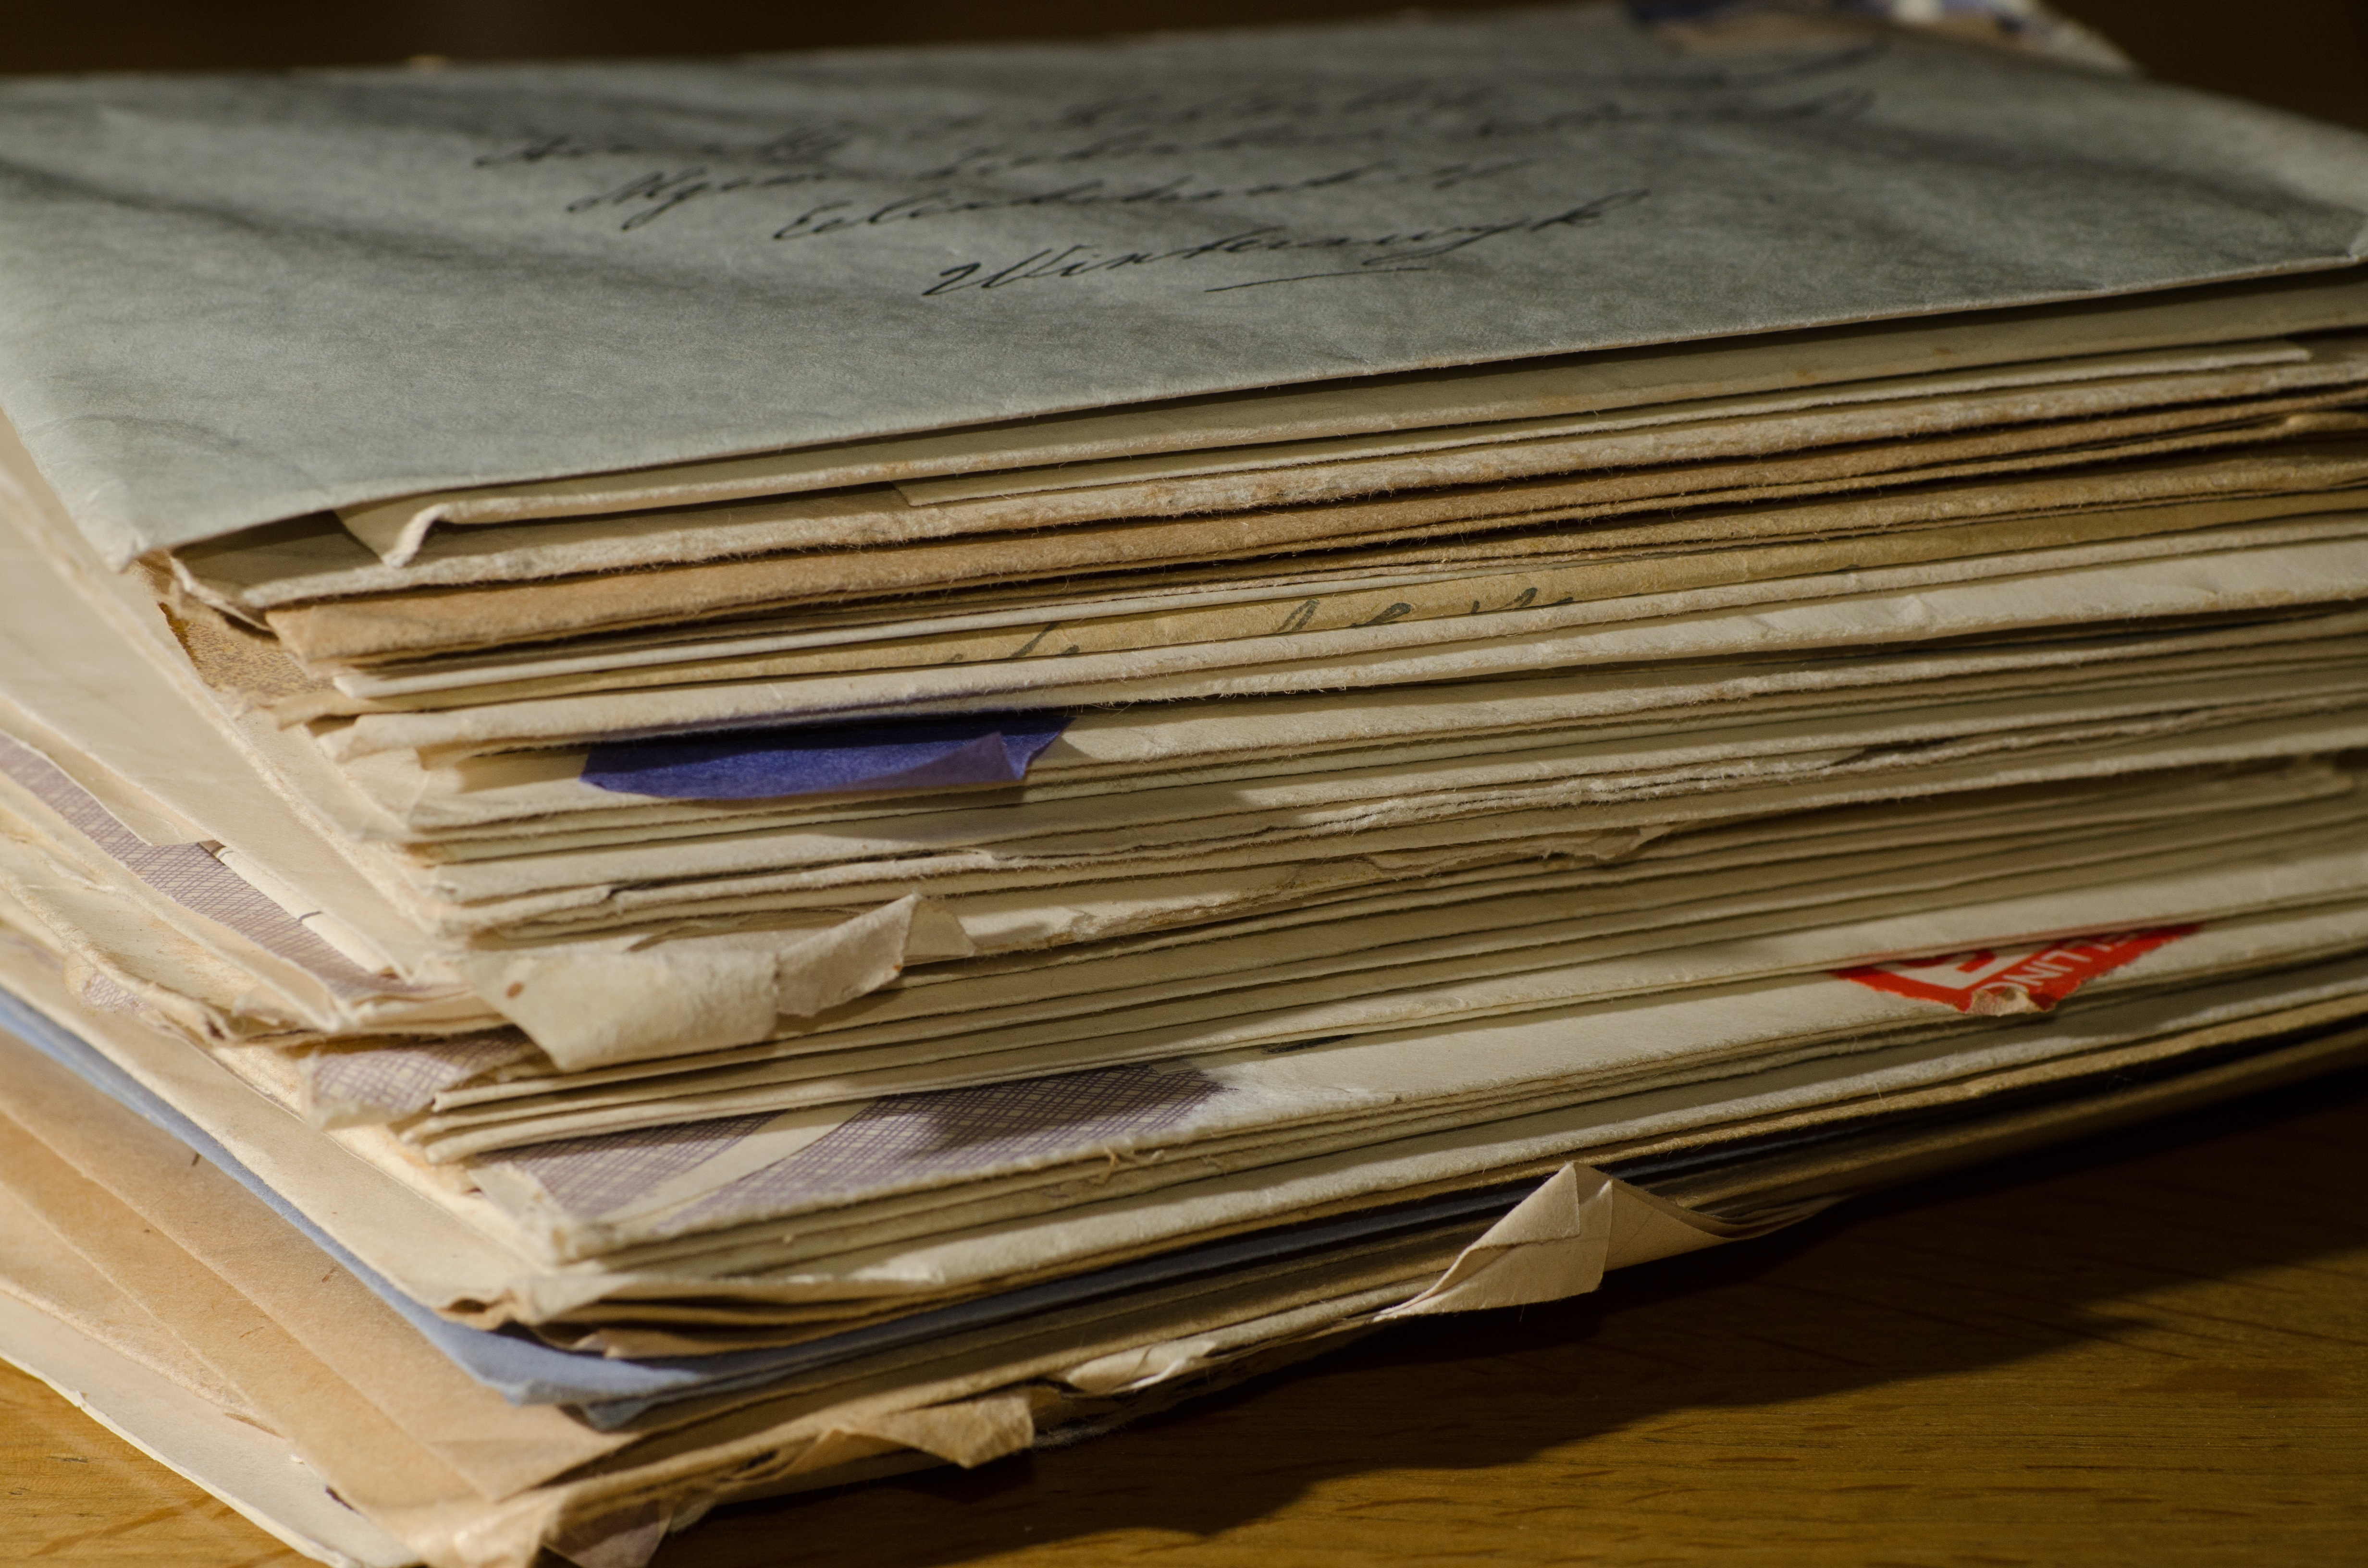
writing, book, wood, pen, newspaper, letter, paper, material, ink, cash, art, handwriting, document, written, plywood, family letters, stack letters